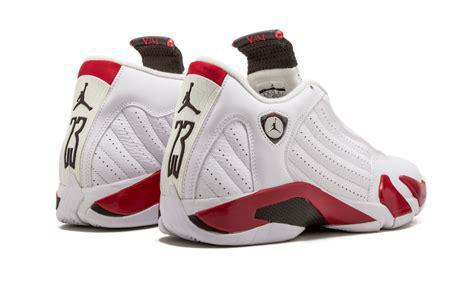
Brand: Jordan
Model: 14 Retro